Women's cinema

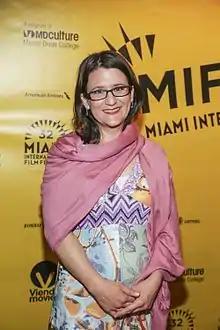
Mariana Chenillo became the first female director to win an Ariel Award for Best Picture back in 2010.

Cléo de Verberena is the first woman director of Brazil. Her directorial debut was "O Mistério do Dominó Preto" in 1931.